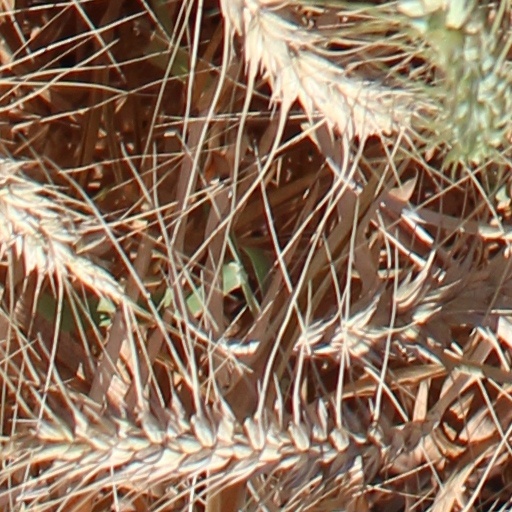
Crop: wheat